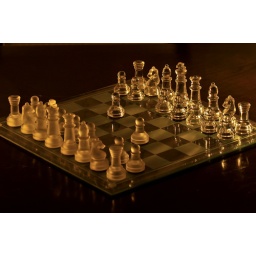
More of the Chess composition. I really like messing around with this glass set and candle light